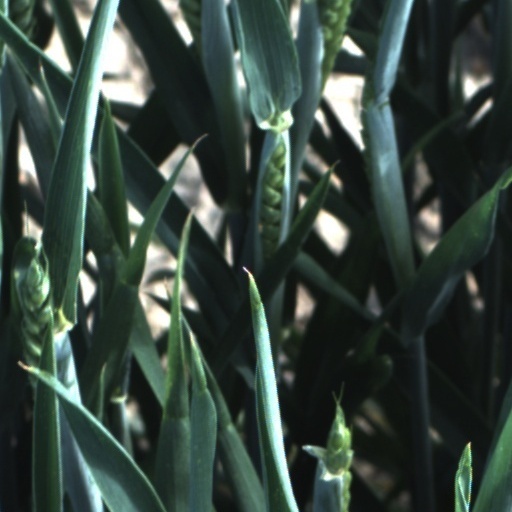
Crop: wheat